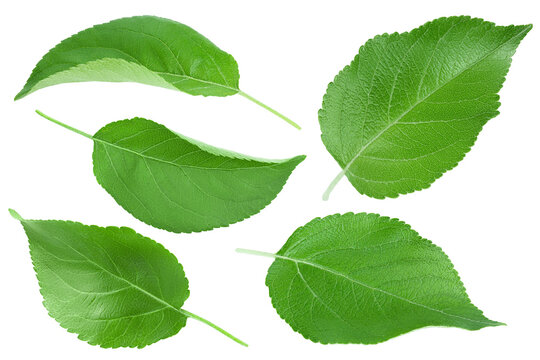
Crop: apple
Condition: healthy